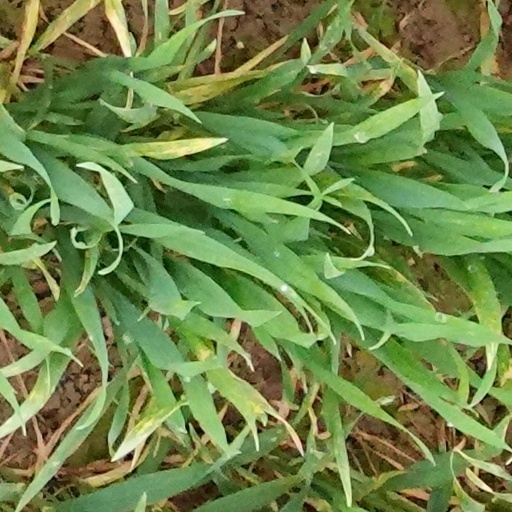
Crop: wheat